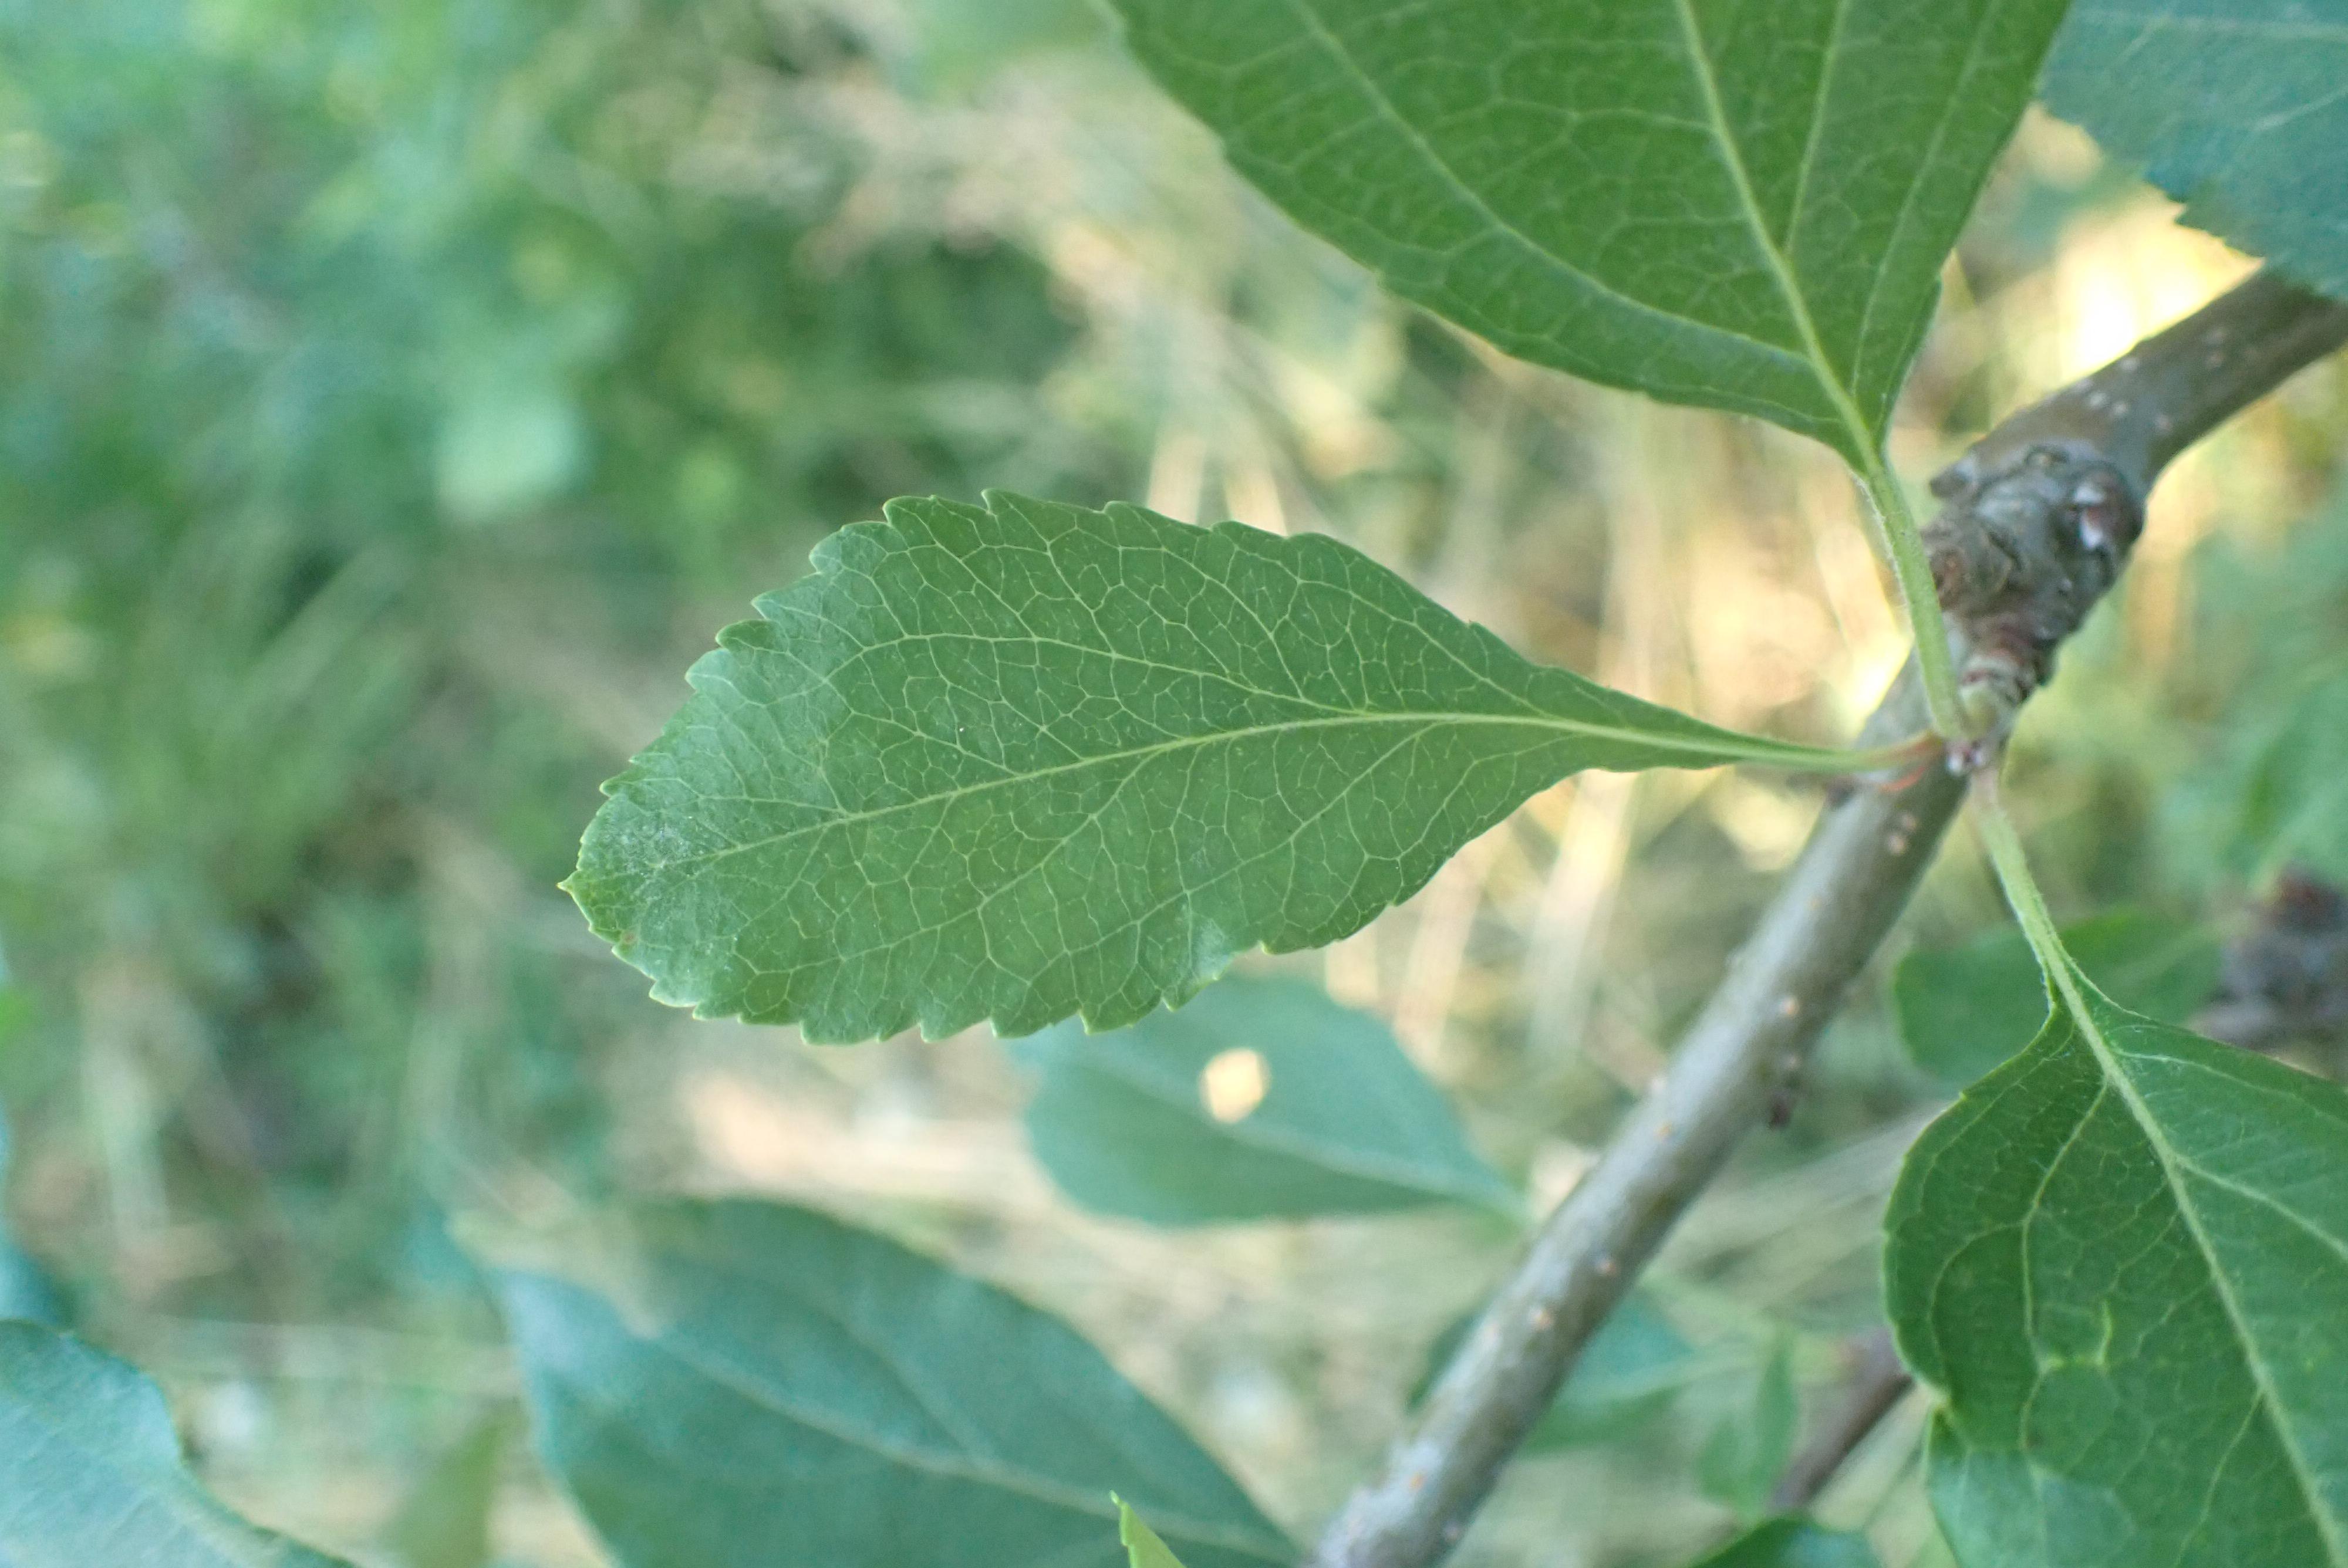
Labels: healthy